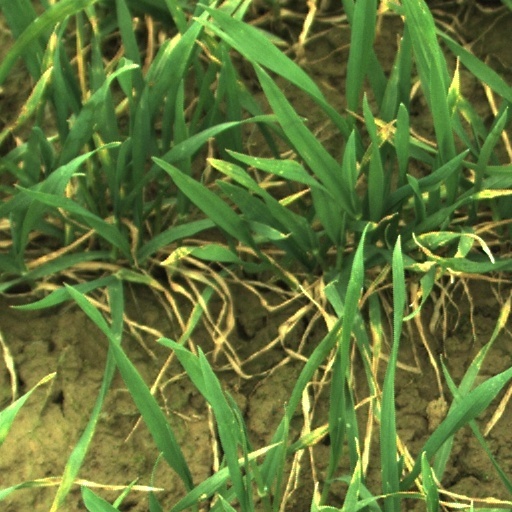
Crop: wheat